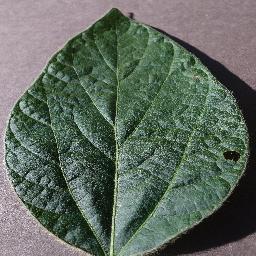
Label: Soybean___healthy